List of Bowling Green State University buildings

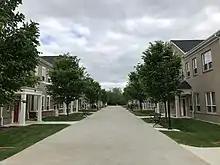

Built in 2015 on the grounds of the Wood County Regional Airport, it was built to replace an older building from 1945. Has classrooms, flight planning facilities, and a full flight simulator.